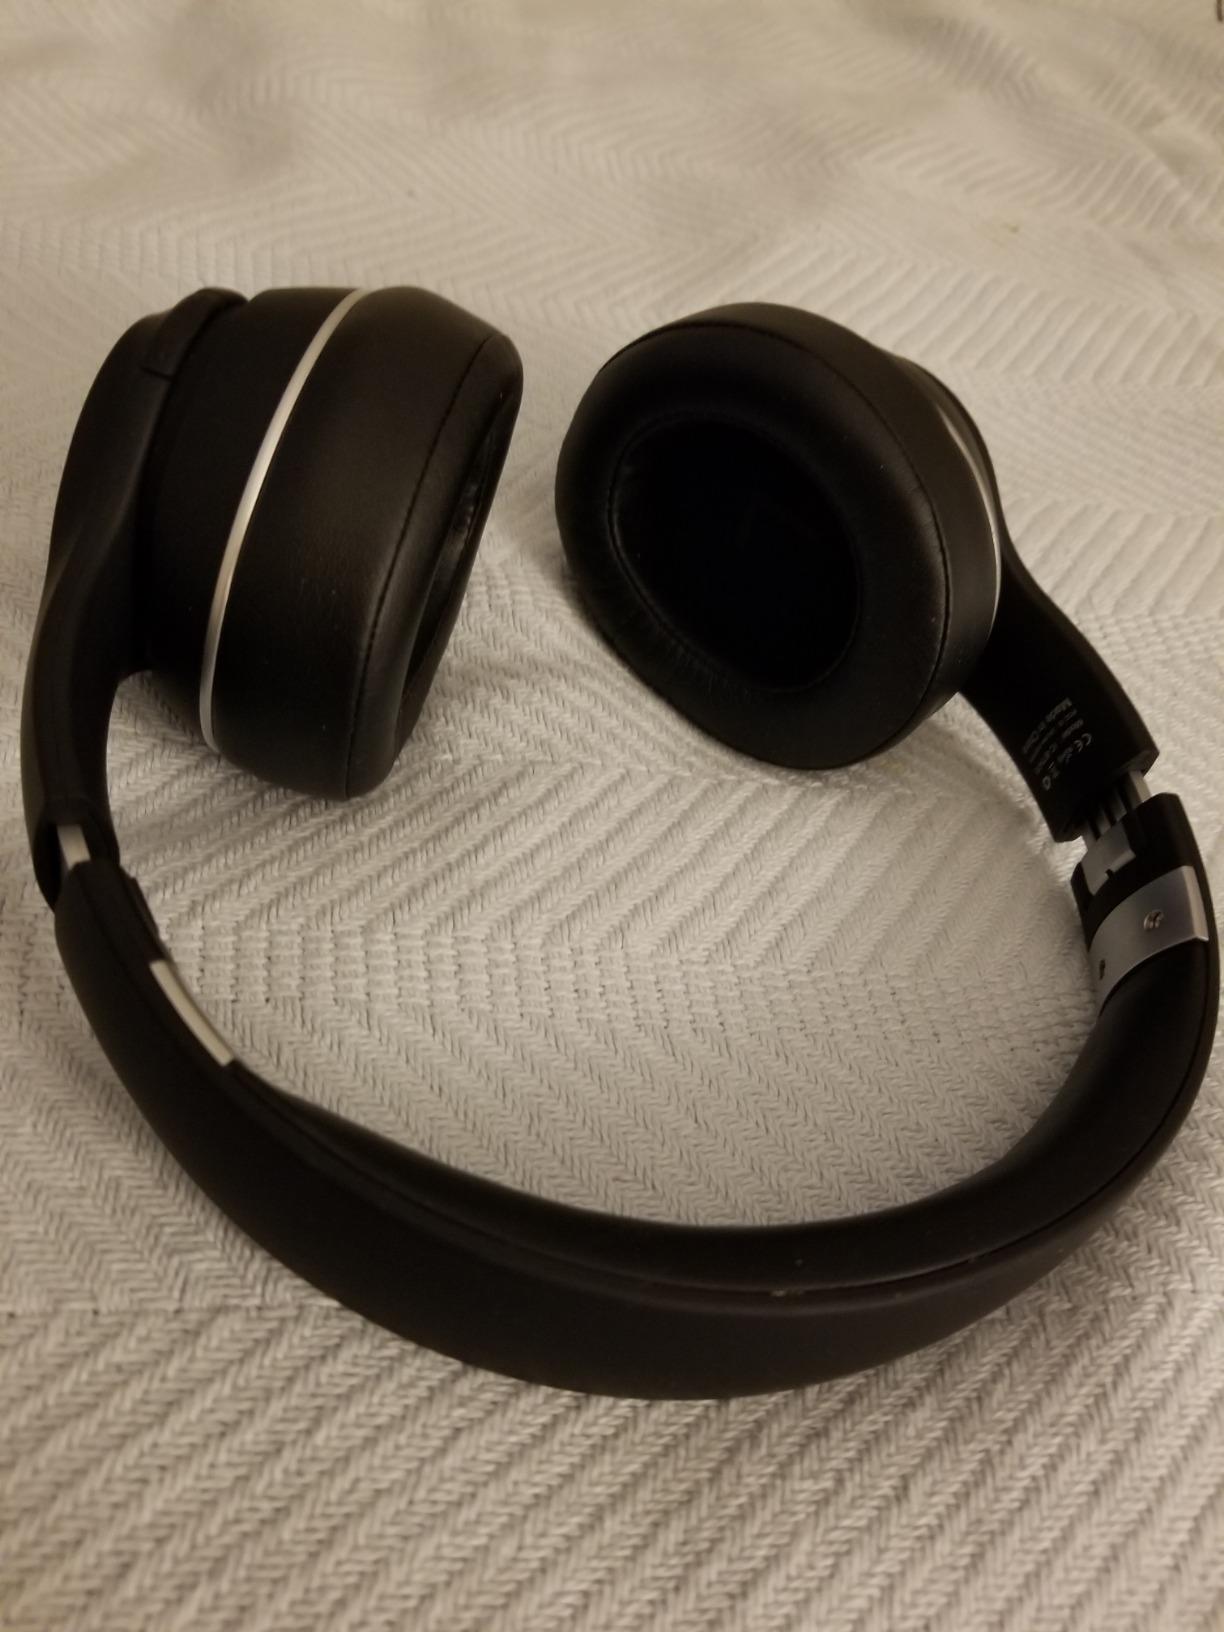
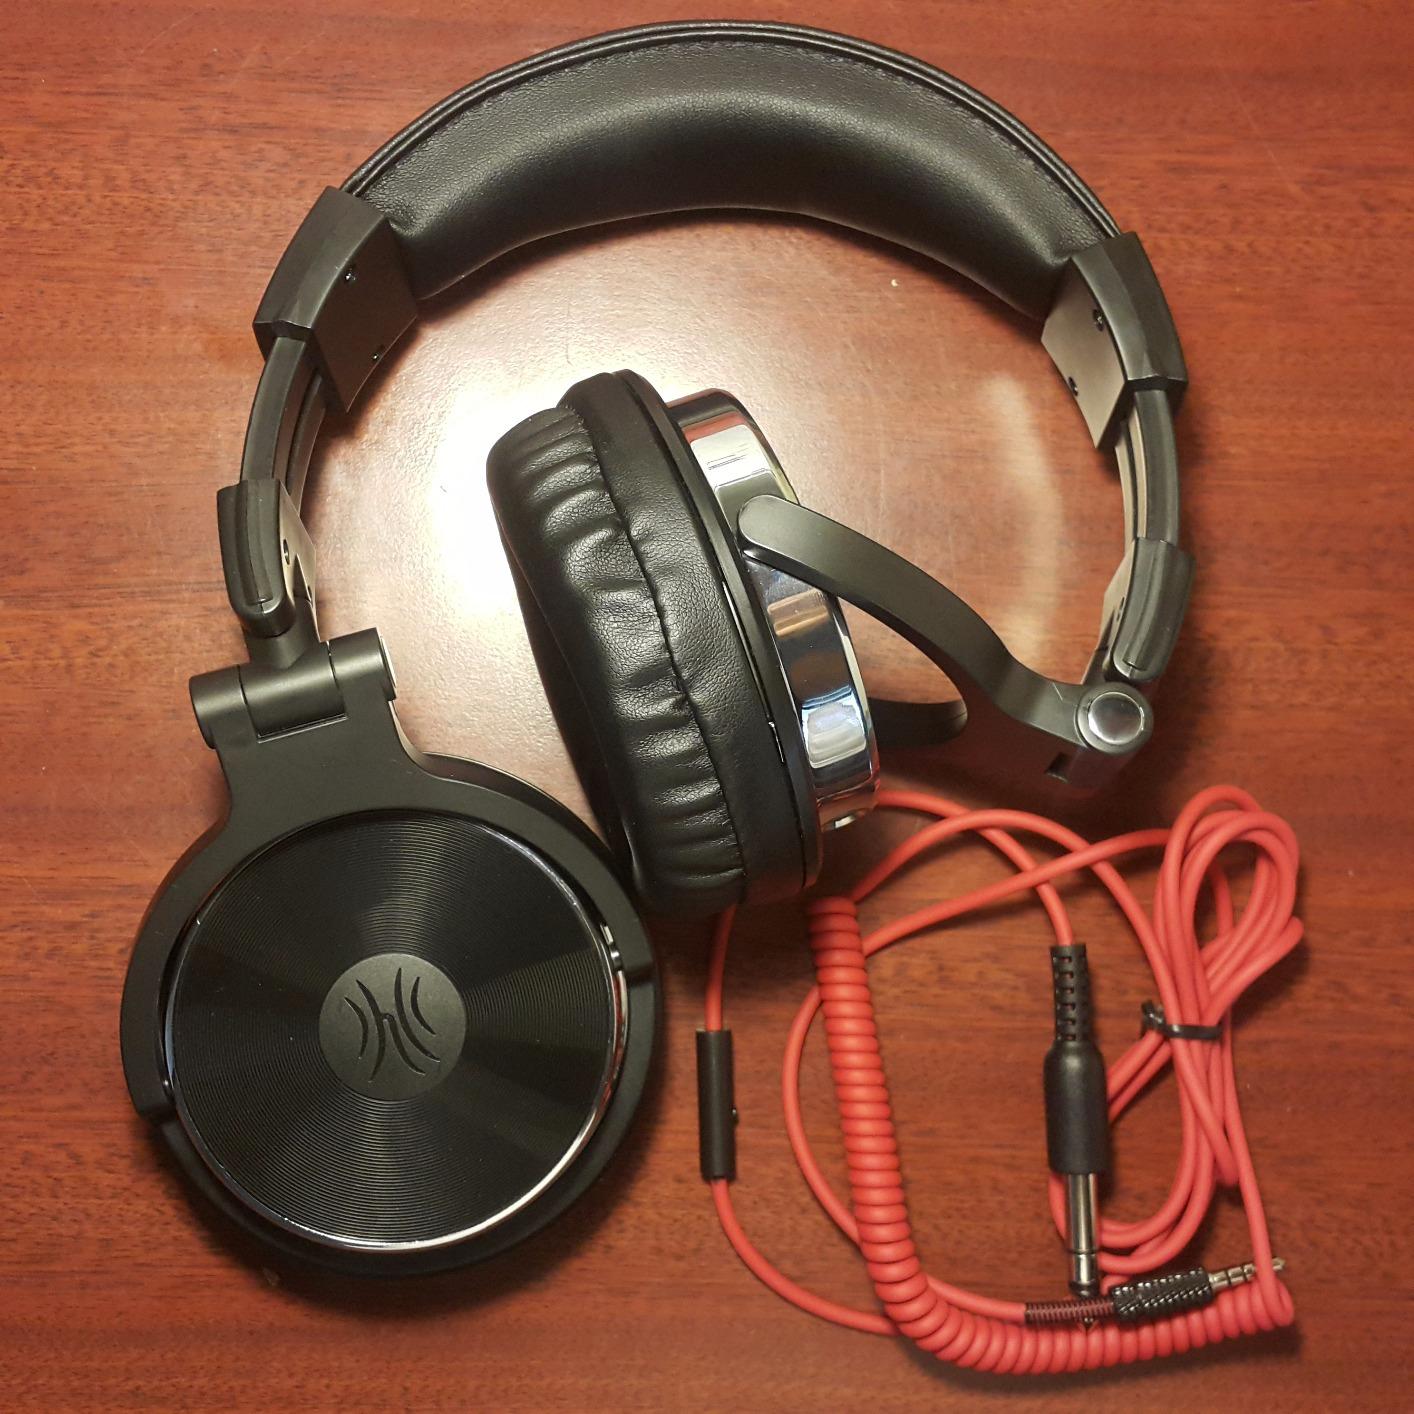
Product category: headphones
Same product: no